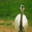
Label: bird